Flag of Italy

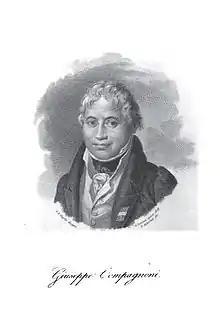
Giuseppe Compagnoni, considered the "father of the Italian flag"

For having proposed the green, white and red tricolour flag, Giuseppe Compagnoni is considered the "father of the Italian flag". The congress decision to adopt a green, white and red tricolour flag was then greeted by a jubilant atmosphere, such was the enthusiasm of the delegates, and by a peal of applause. The adoption of the Italian flag by a sovereign Italian state, the Cispadane Republic, was inspired by this Bolognese banner, linked to a municipal reality and therefore still having a purely local scope, and to the previous military banners of the Lombard Legion and Italian Legion. In particular, the Italian Legion was formed by soldiers coming from Emilia and Romagna. The flag of the Cispadane Republic was a horizontal square with red uppermost and, at the heart of the white fess, an emblem composed of a garland of laurel decorated with a trophy of arms and four arrows, representing the four provinces that formed the Republic. In France, due to the Revolution, the flag went from having a "dynastic" and "military" meaning to a "national" one, and this concept, still unknown in Italy, was transmitted by the French to the Italians.